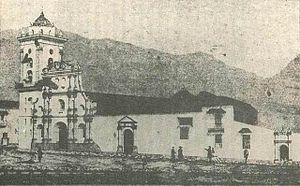
La cathédrale de Caracas est un lieu de culte catholique situé à Caracas, capitale du Venezuela. Placée sous le vocable de Jacques le Majeur et siège de l'archidiocèse de Caracas, elle est située dans le centre historique de la ville, sur la place Bolívar, dans la paroisse civile de Catedral de la municipalité de Libertador. Elle est classée Monumento Nacional.